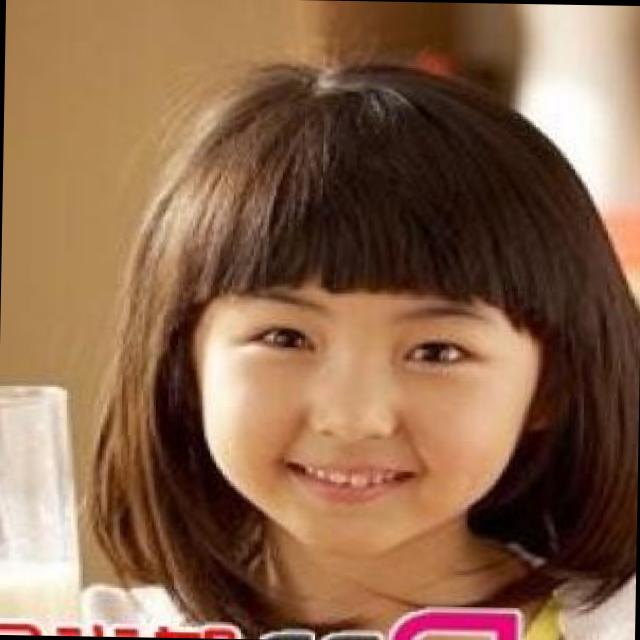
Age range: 0-12